Brandish (video game)

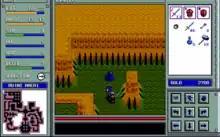
PC-98 version screenshot

"Brandish" is a top-down view dungeon crawler game. The original version of the game uses mouse controls from a real-time overhead view, where the player can move the warrior character Ares (known as Varik in the English version) forward and backward, turn, strafe, and attack by clicking on boxes surrounding the player character. The player's objective is to escape from a labyrinth of over 40 floors in 5 different areas such as the 'Ruins', 'Tower', 'Cave', 'Dark Zone', and 'Fortress', each filled with various monsters, traps and puzzles.